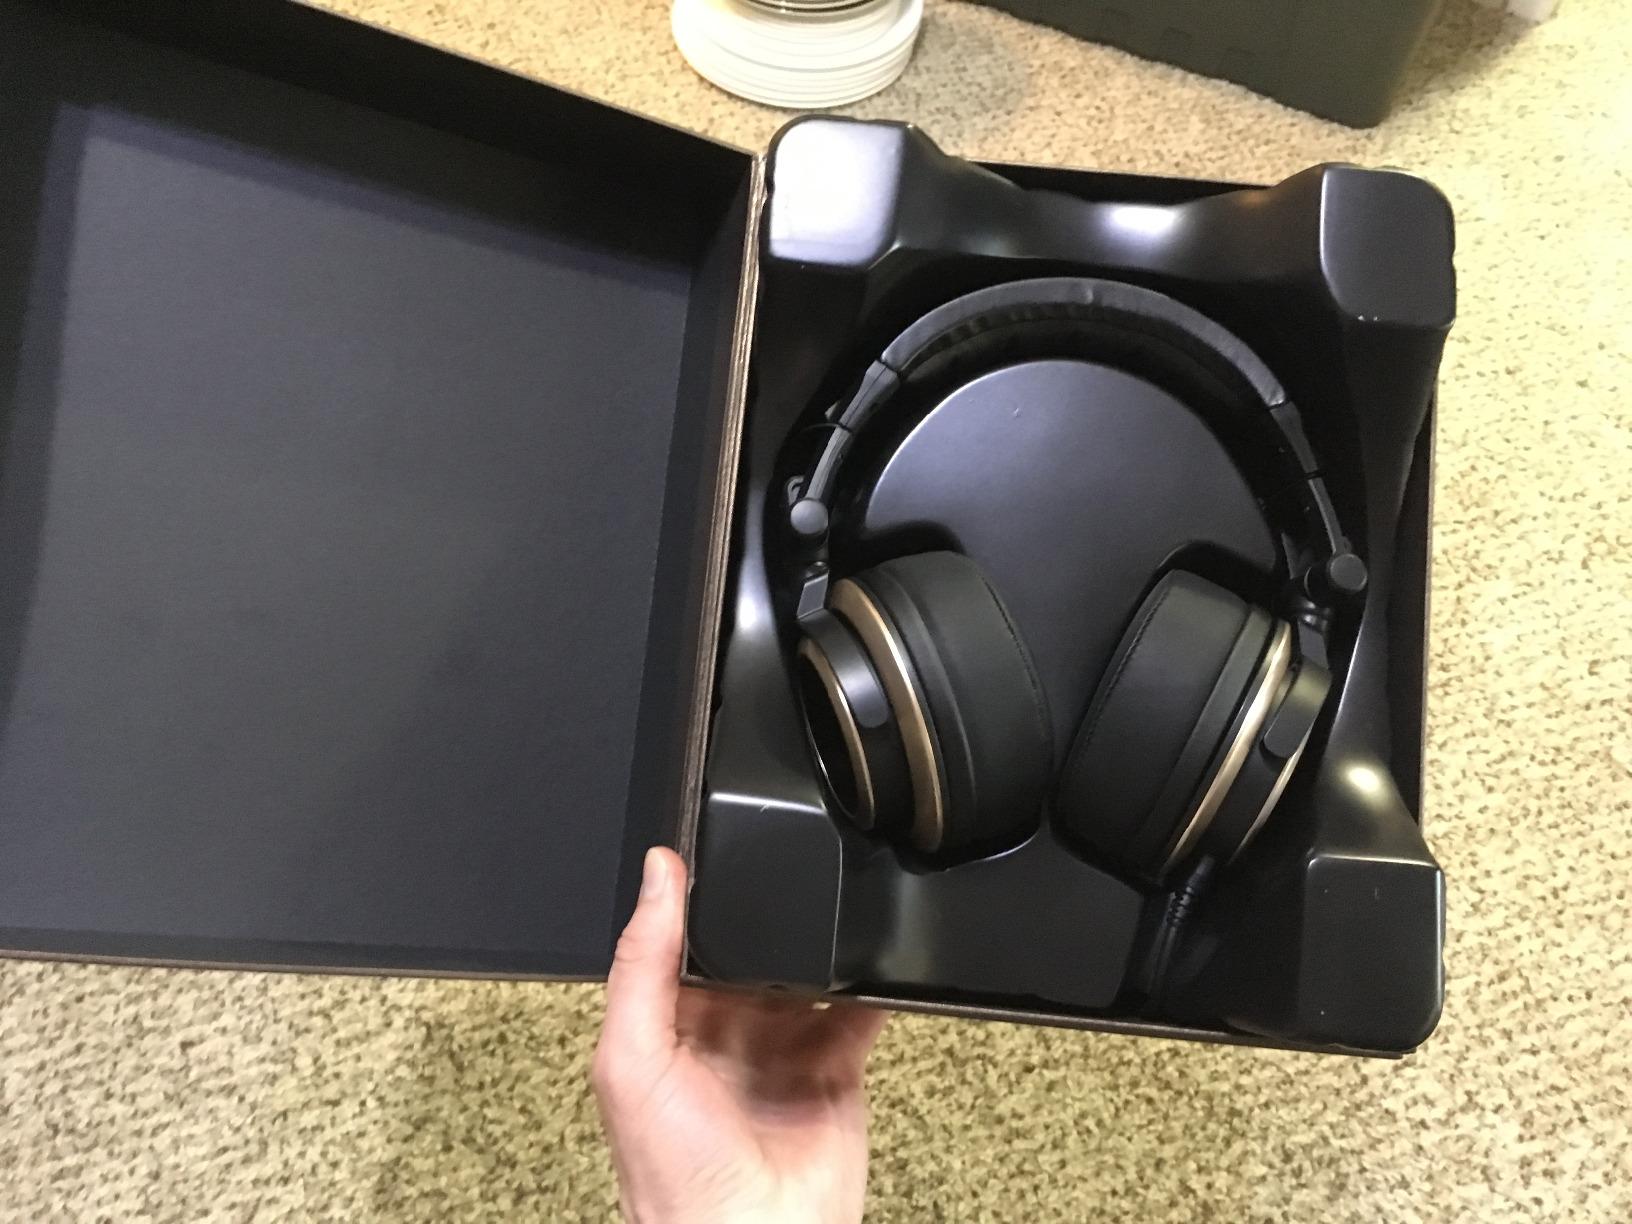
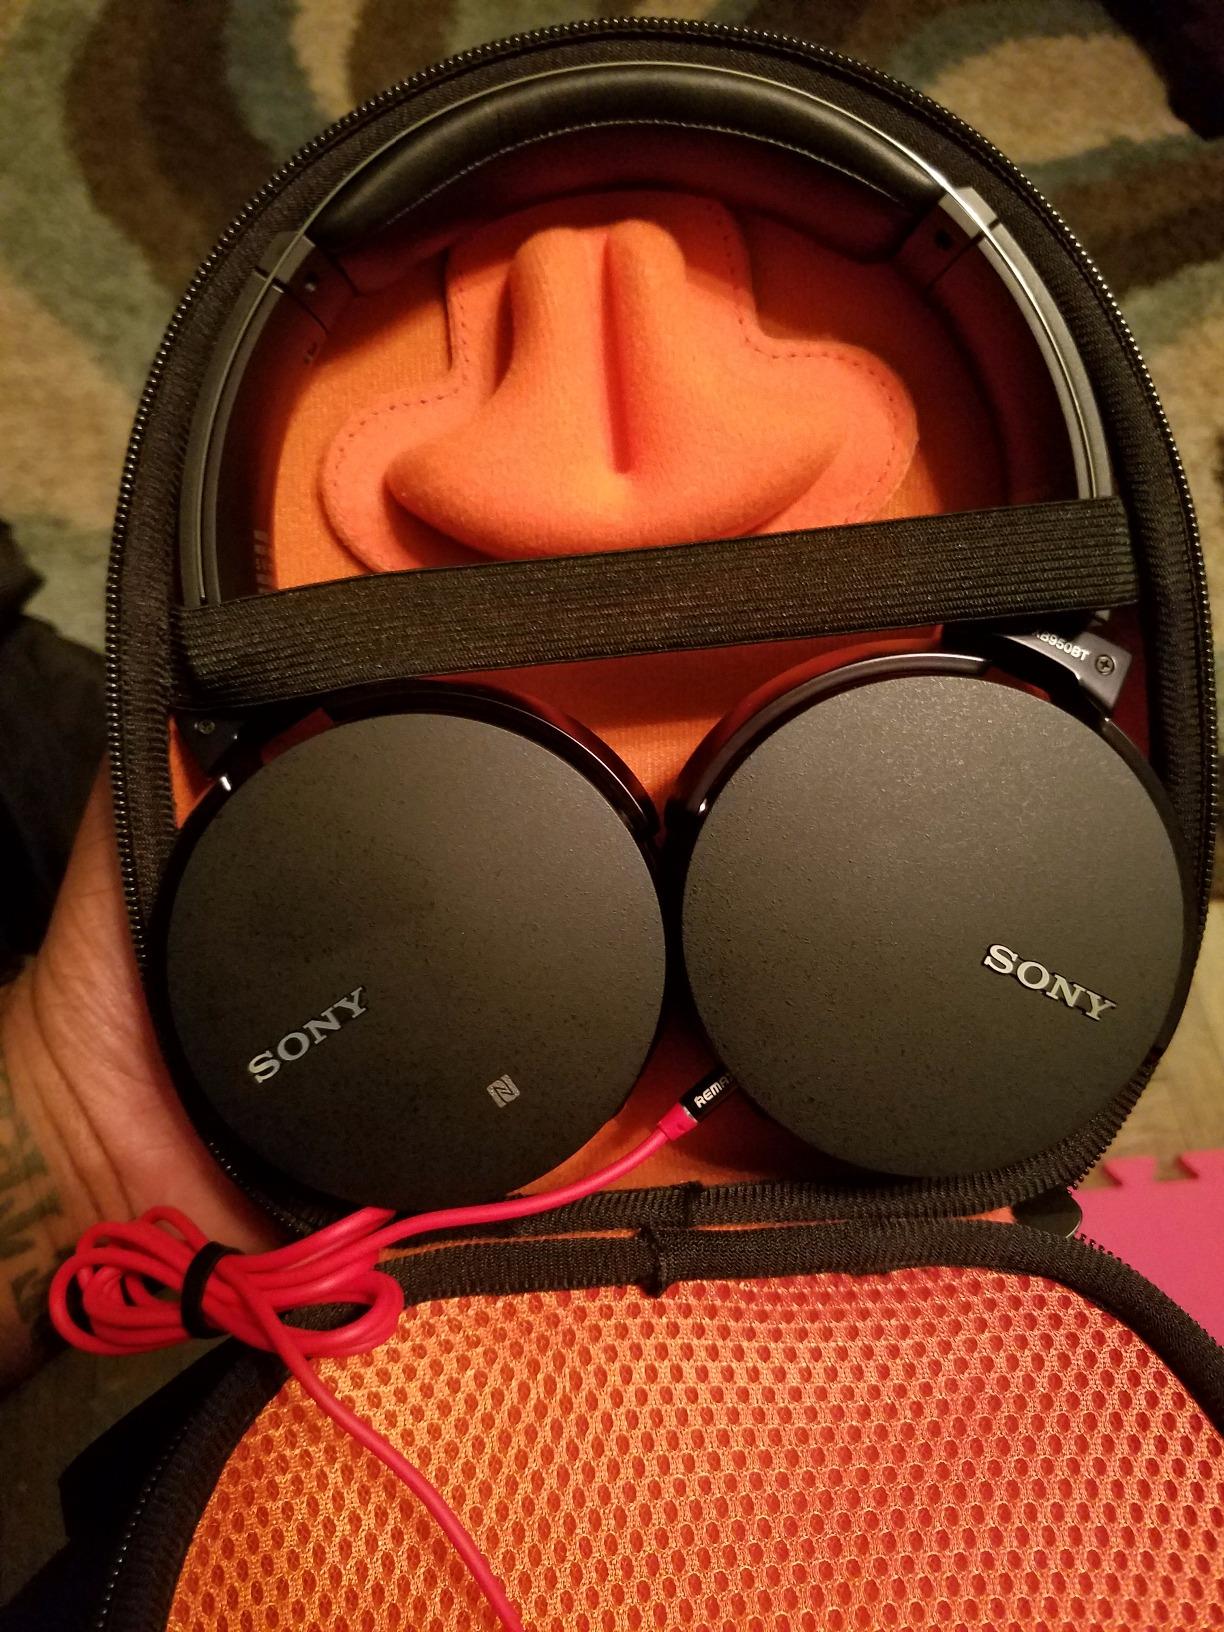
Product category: headphones
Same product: no